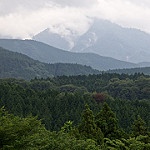
Label: mountain